Fuxingmen Inner Street

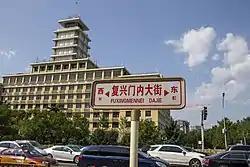
Sign on Fuxingmen Inner Street

Fuxingmen Inner Street is a major street in urban Beijing. It forms part of the extended Chang'an Avenue.